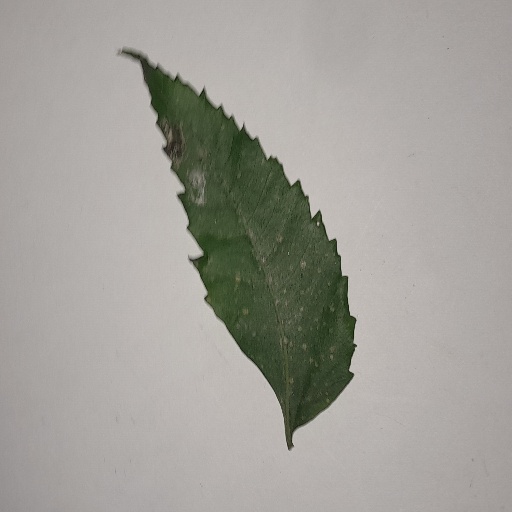
Species: Neem
Leaf condition: Powdery Mildew